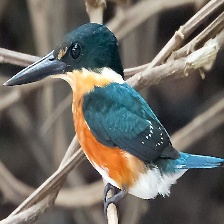
Species: PYGMY KINGFISHER
Scientific name: ISPIDINA PICTA